William Eyre (British Army officer, born 1805)

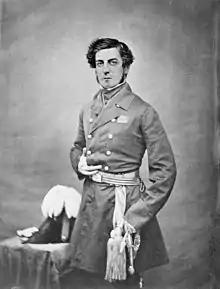
Sir William Eyre

Major-General Sir William Eyre KCB (21 October 1805 – 18 September 1859) was an officer in the British Army.